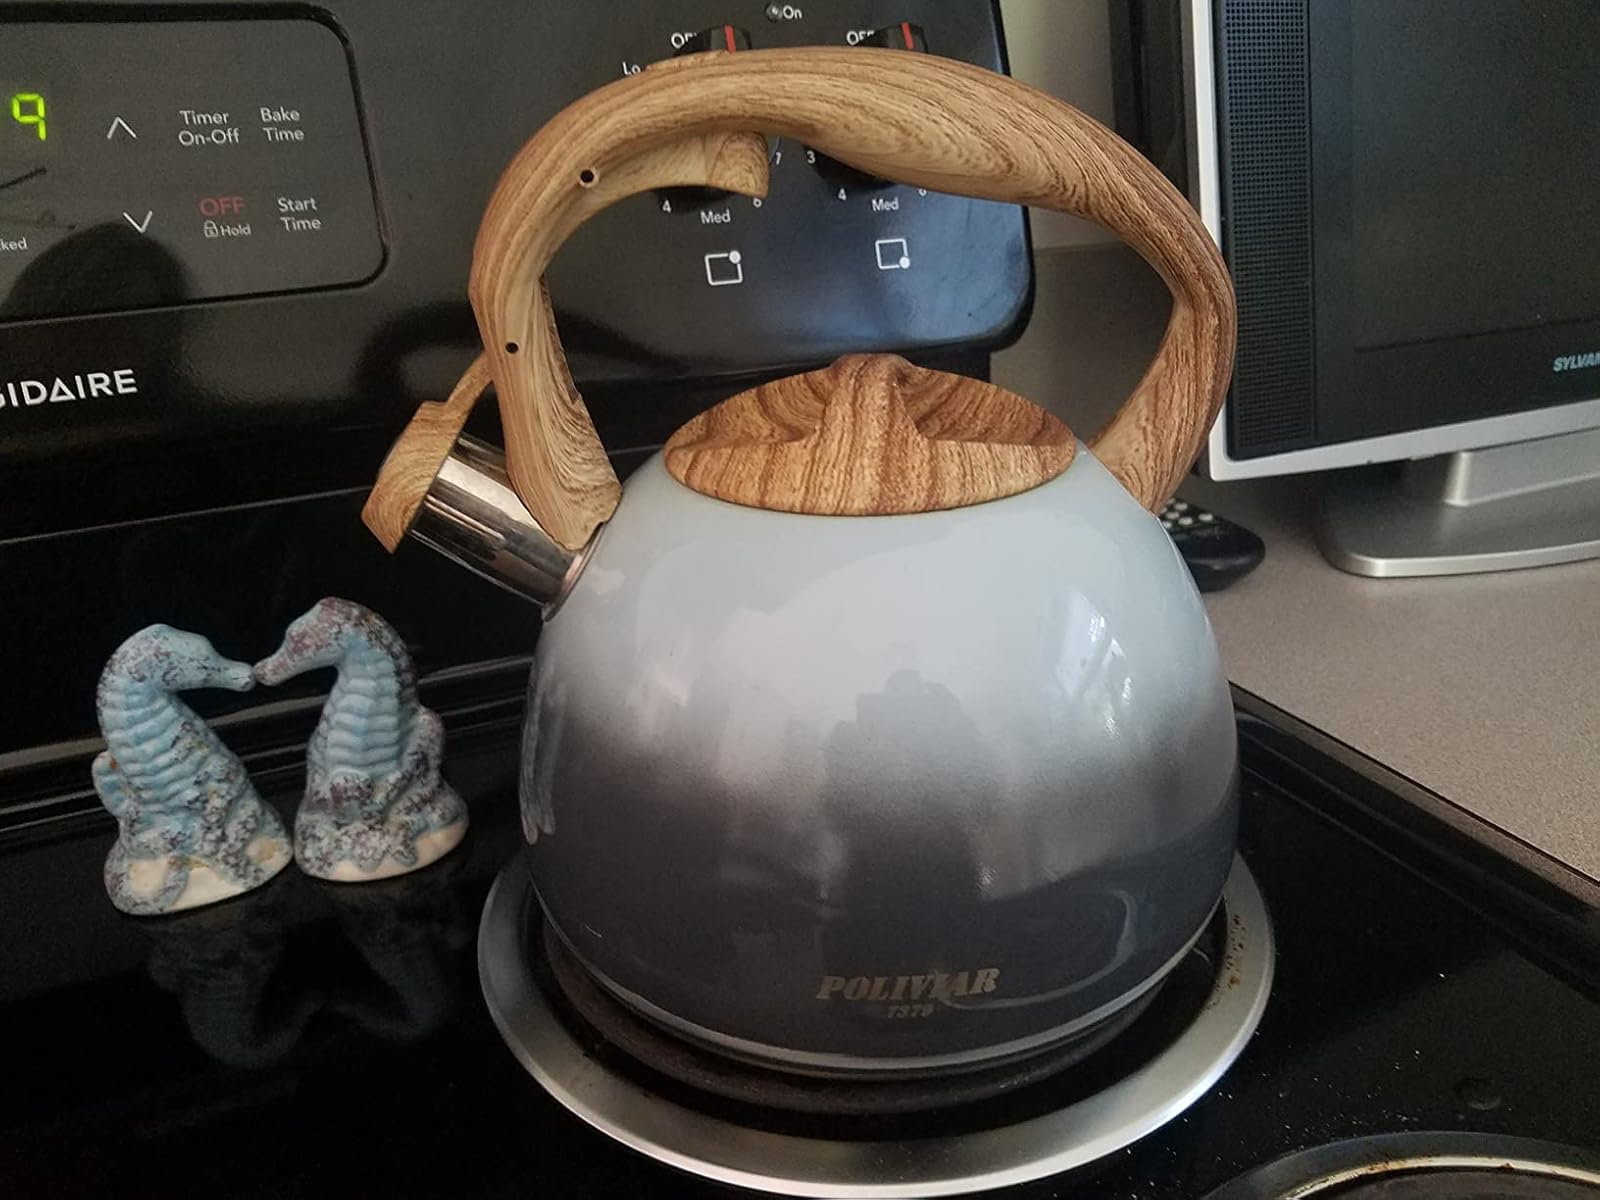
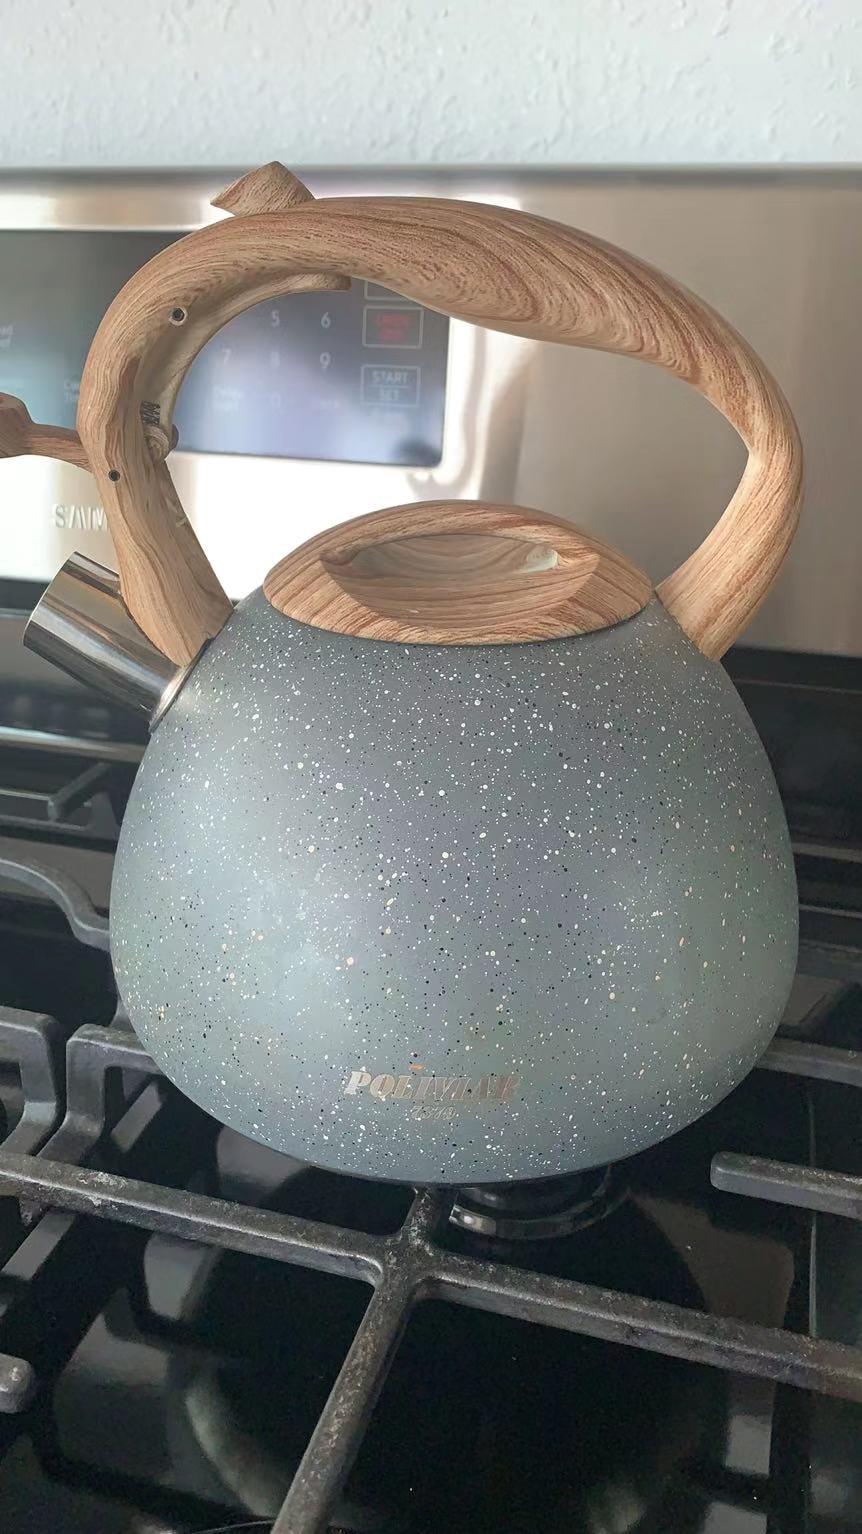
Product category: items_kettle
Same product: no